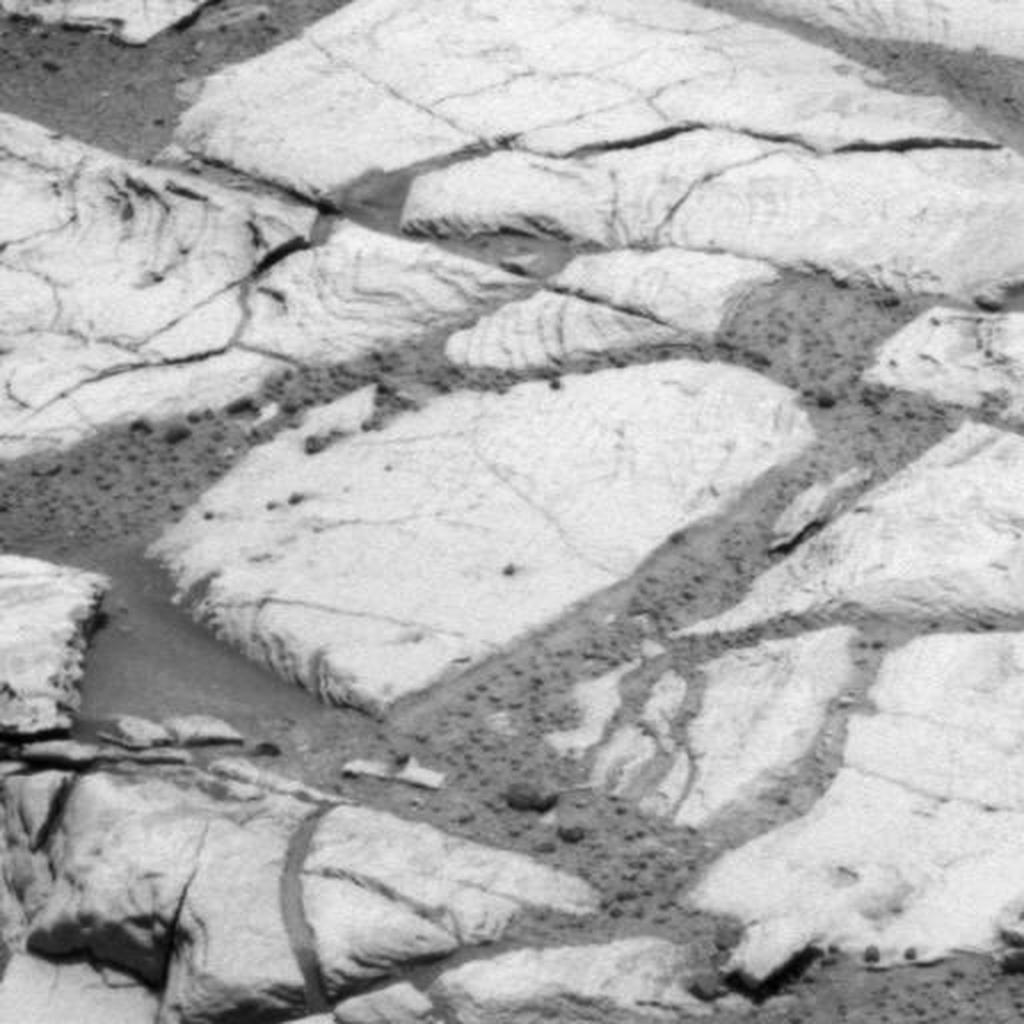
Surface features visible: Rock Outcrops, Rock (Linear Features), Soil, Spherules, Nearby Surface